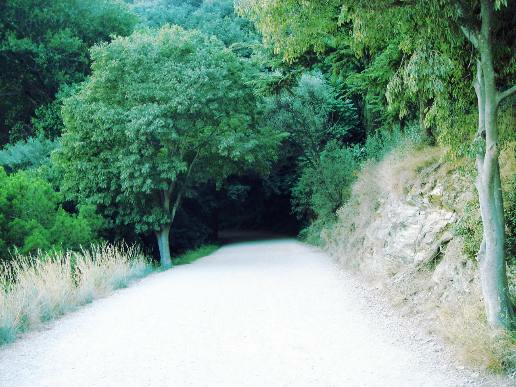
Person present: No